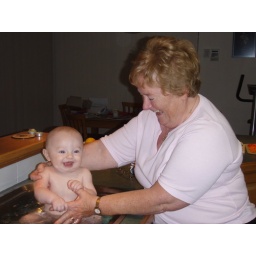
Having a bath in Grandma's Kitchen sink